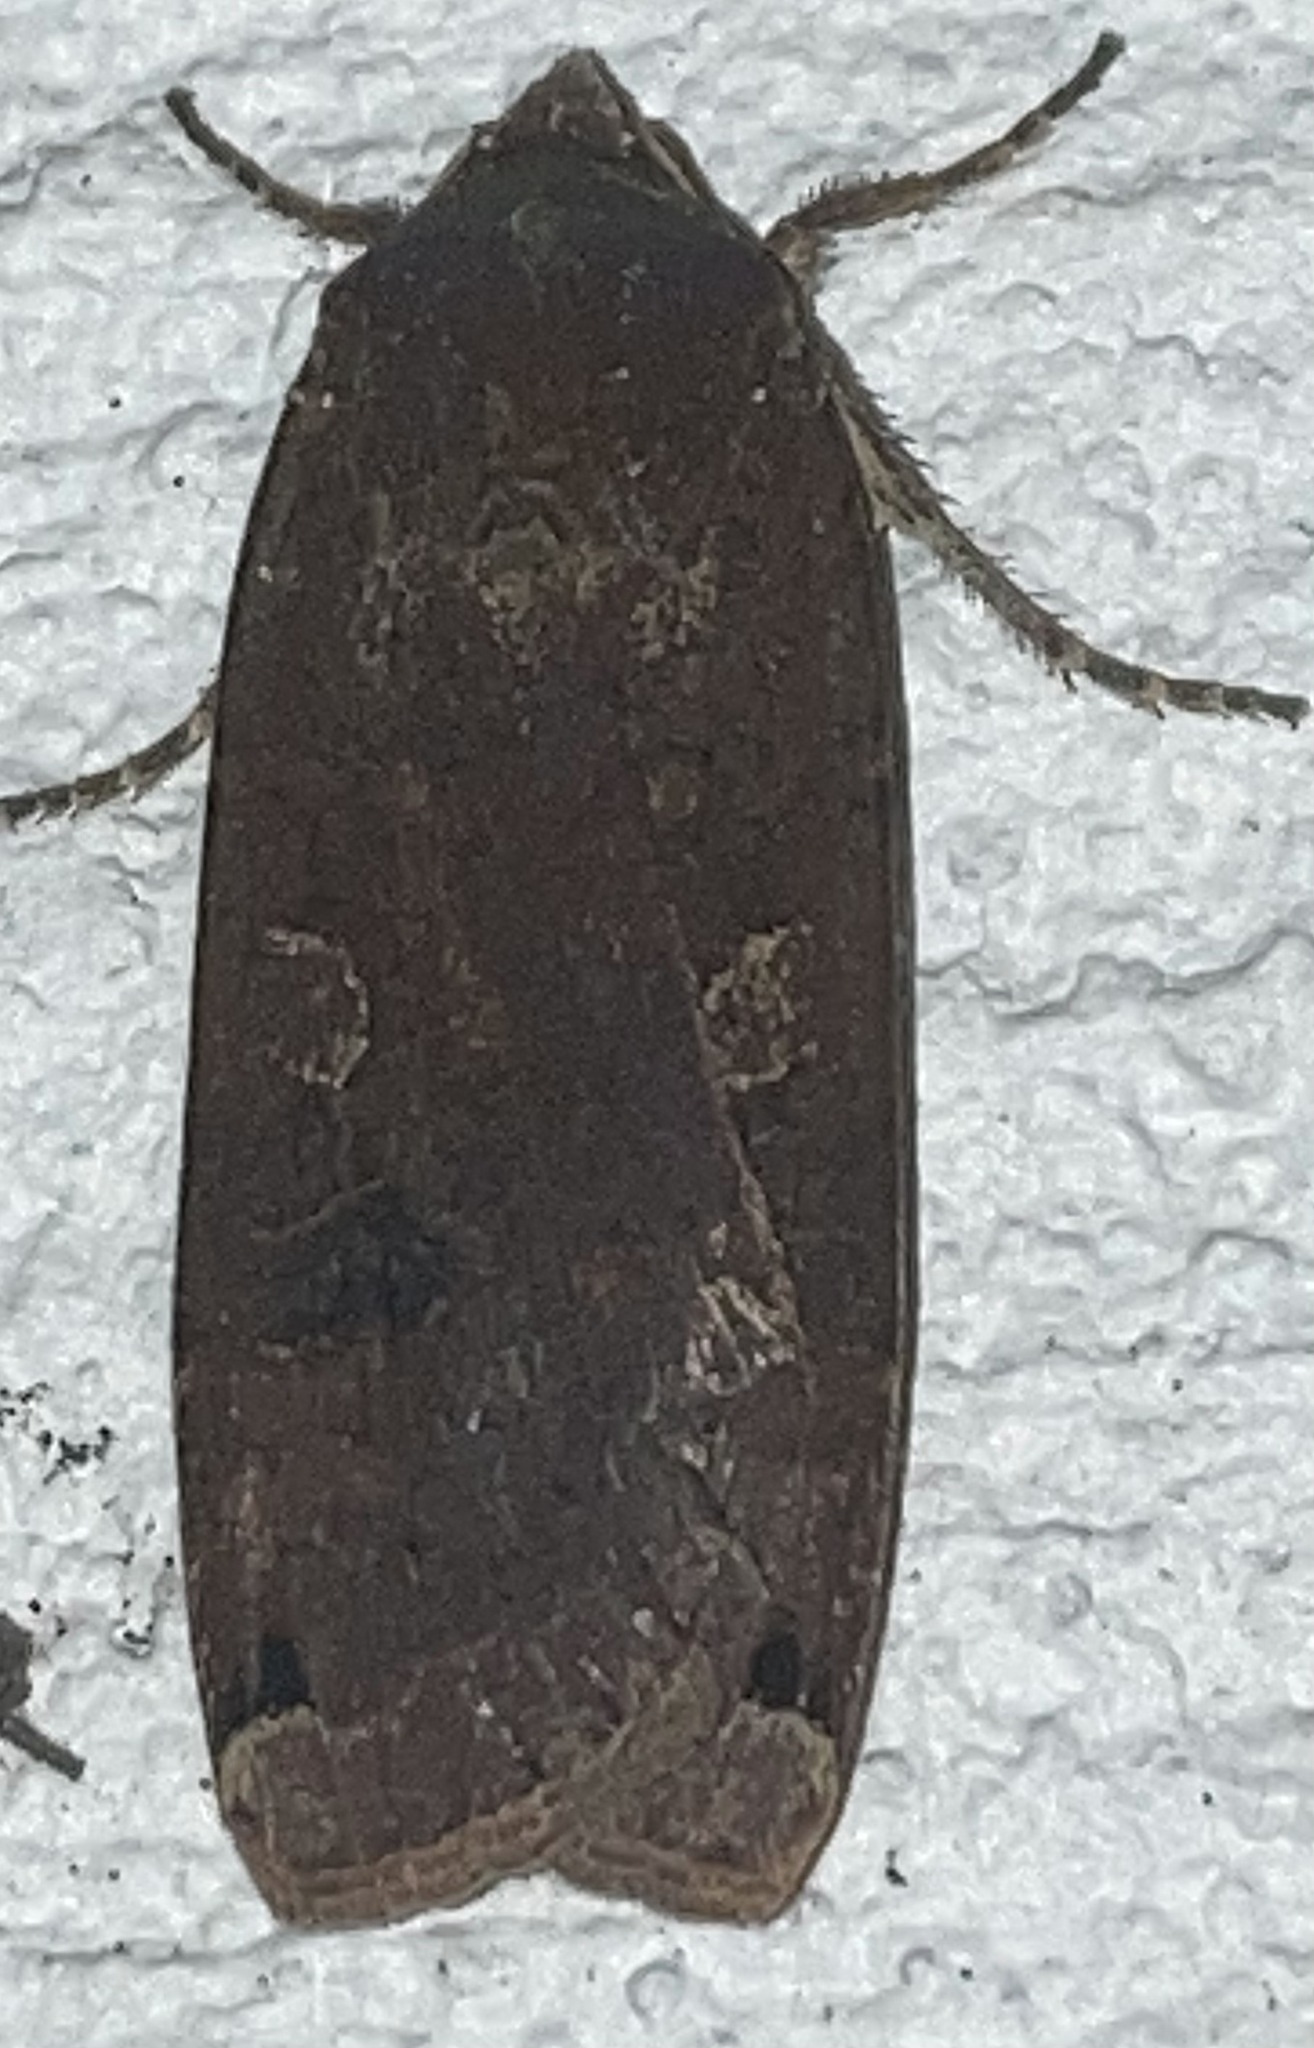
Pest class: cutworms